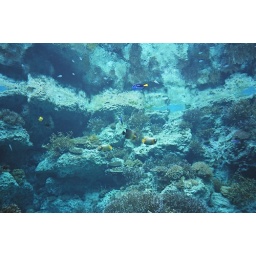
cute fish in an extraordinary fish tank